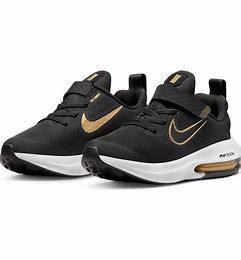
Brand: Nike
Model: Air Zoom Arcadia 2